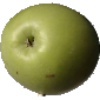
Label: Apple Granny Smith 1